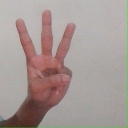
अक्षर: व